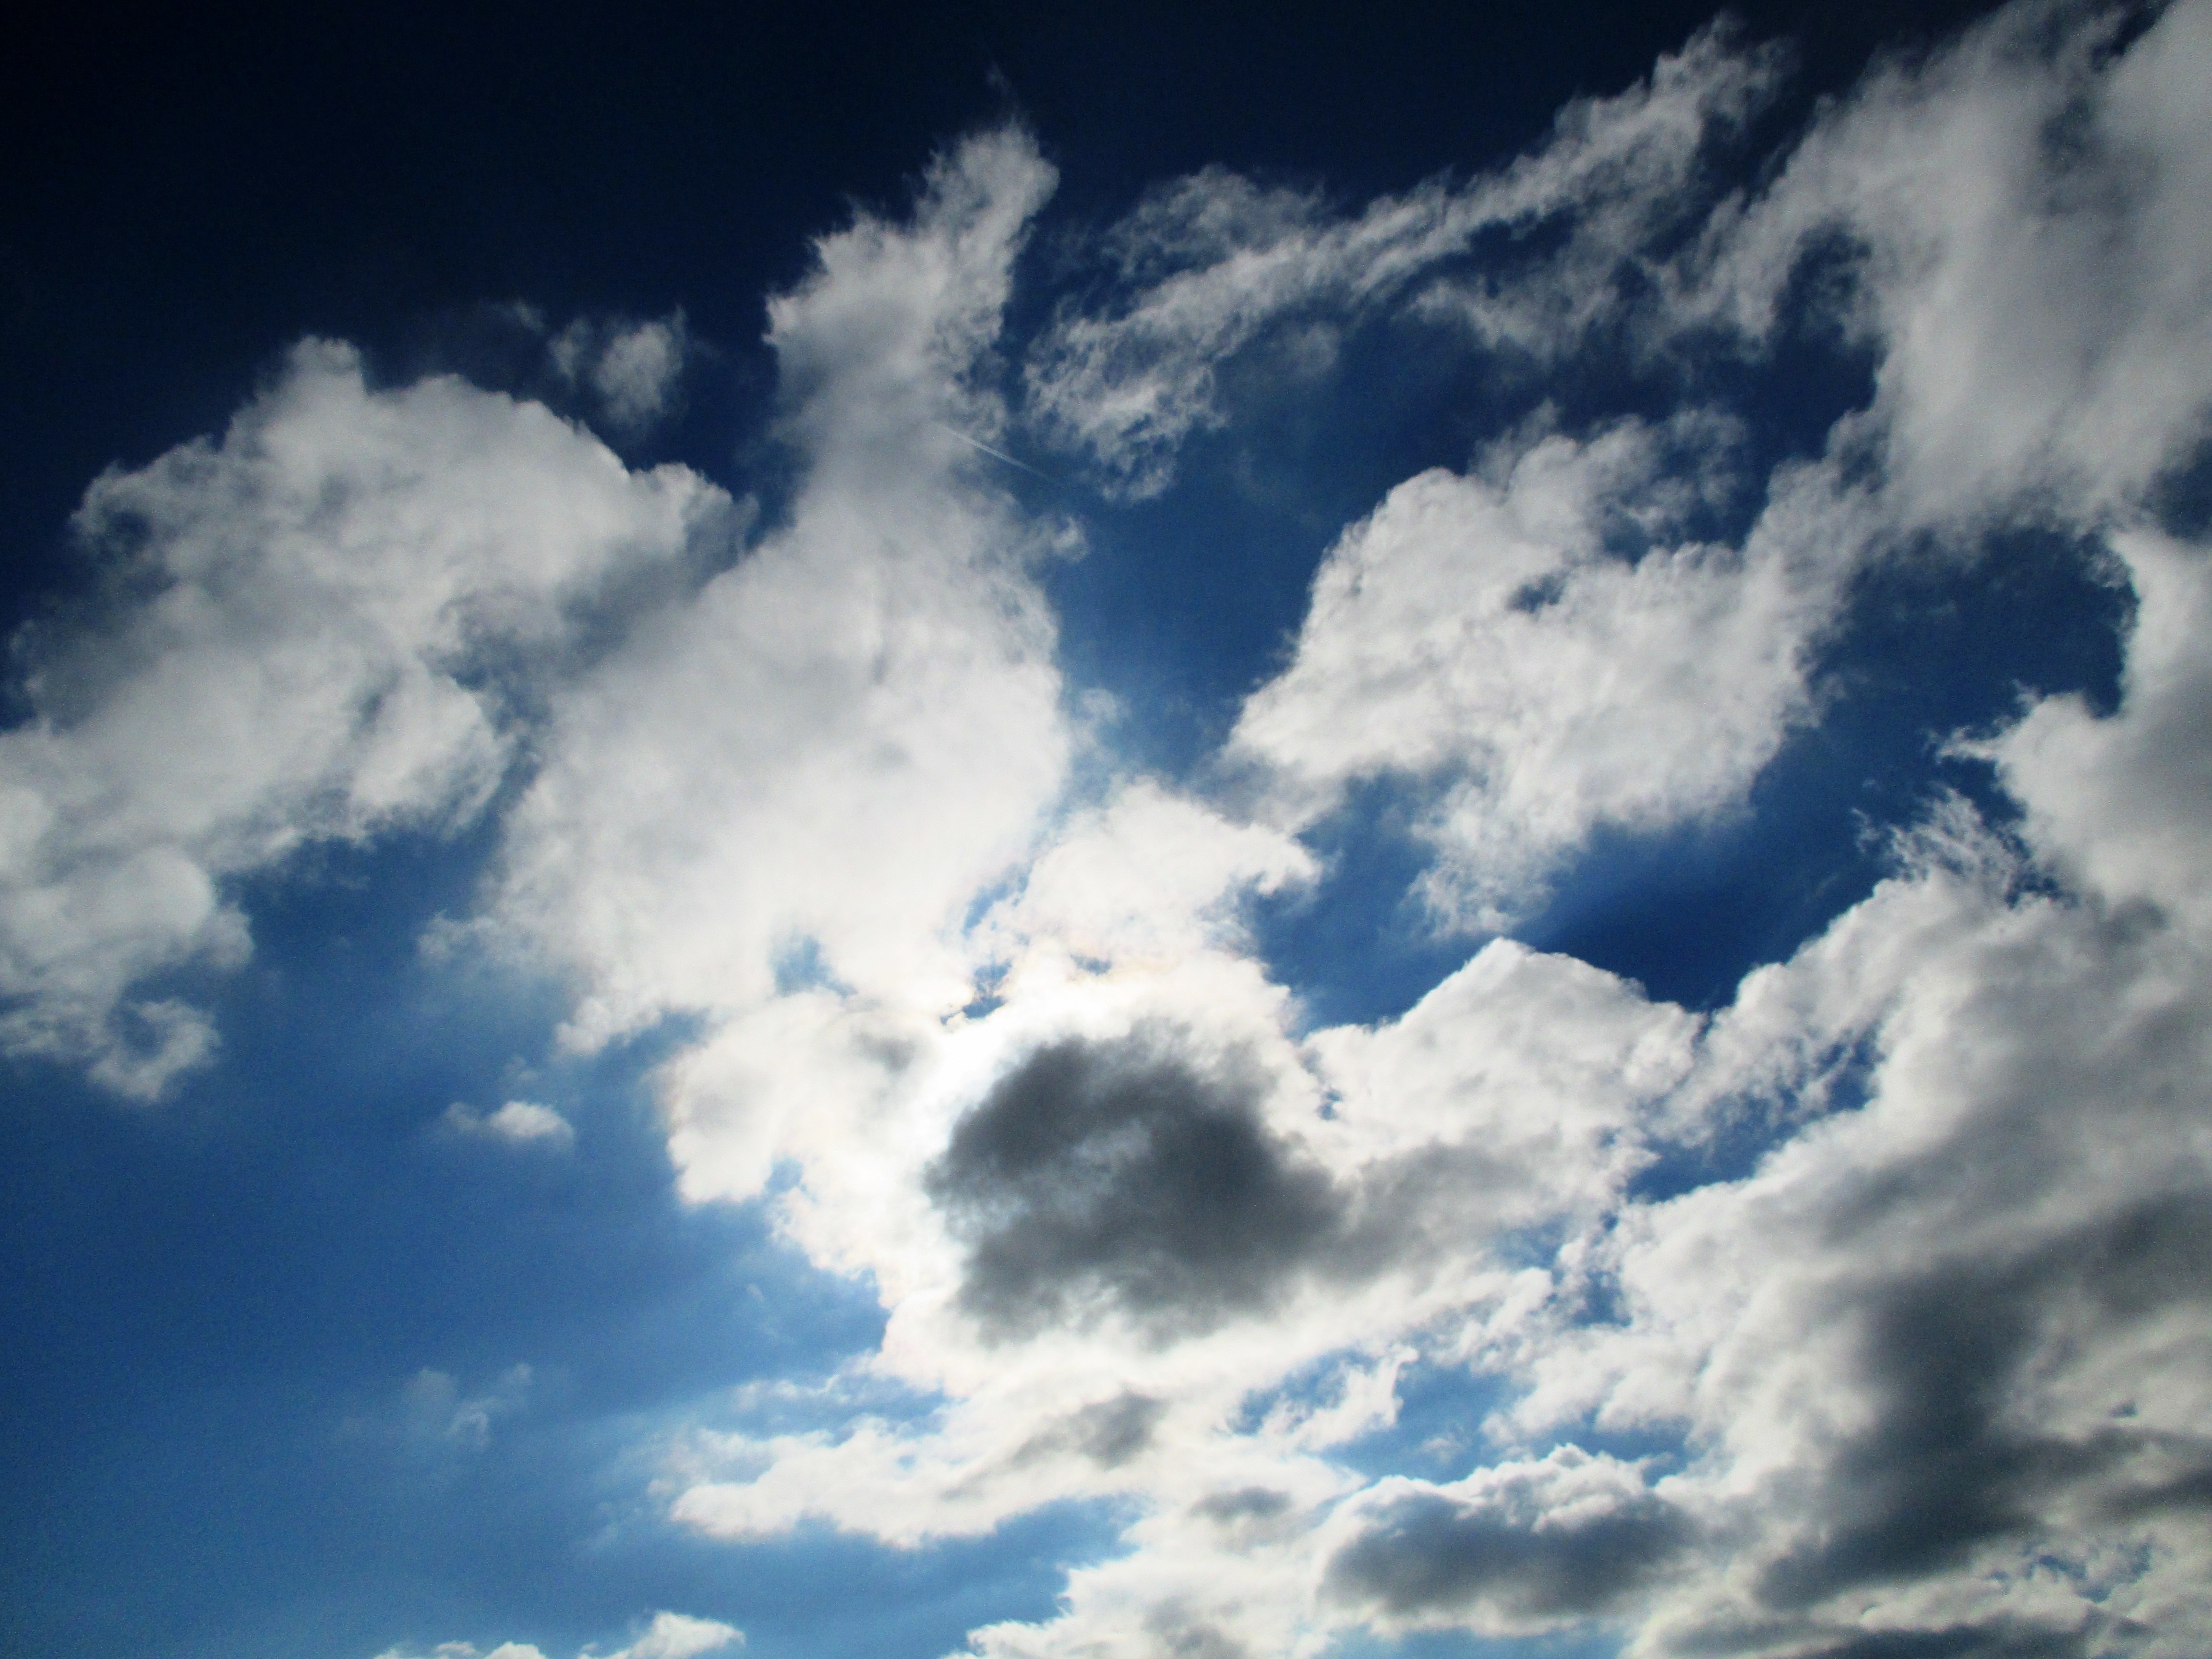
nature, cloud, sky, white, sunlight, atmosphere, daytime, cumulus, blue, dark cloud, grey, clouds, mood, meteorological phenomenon, sun covers